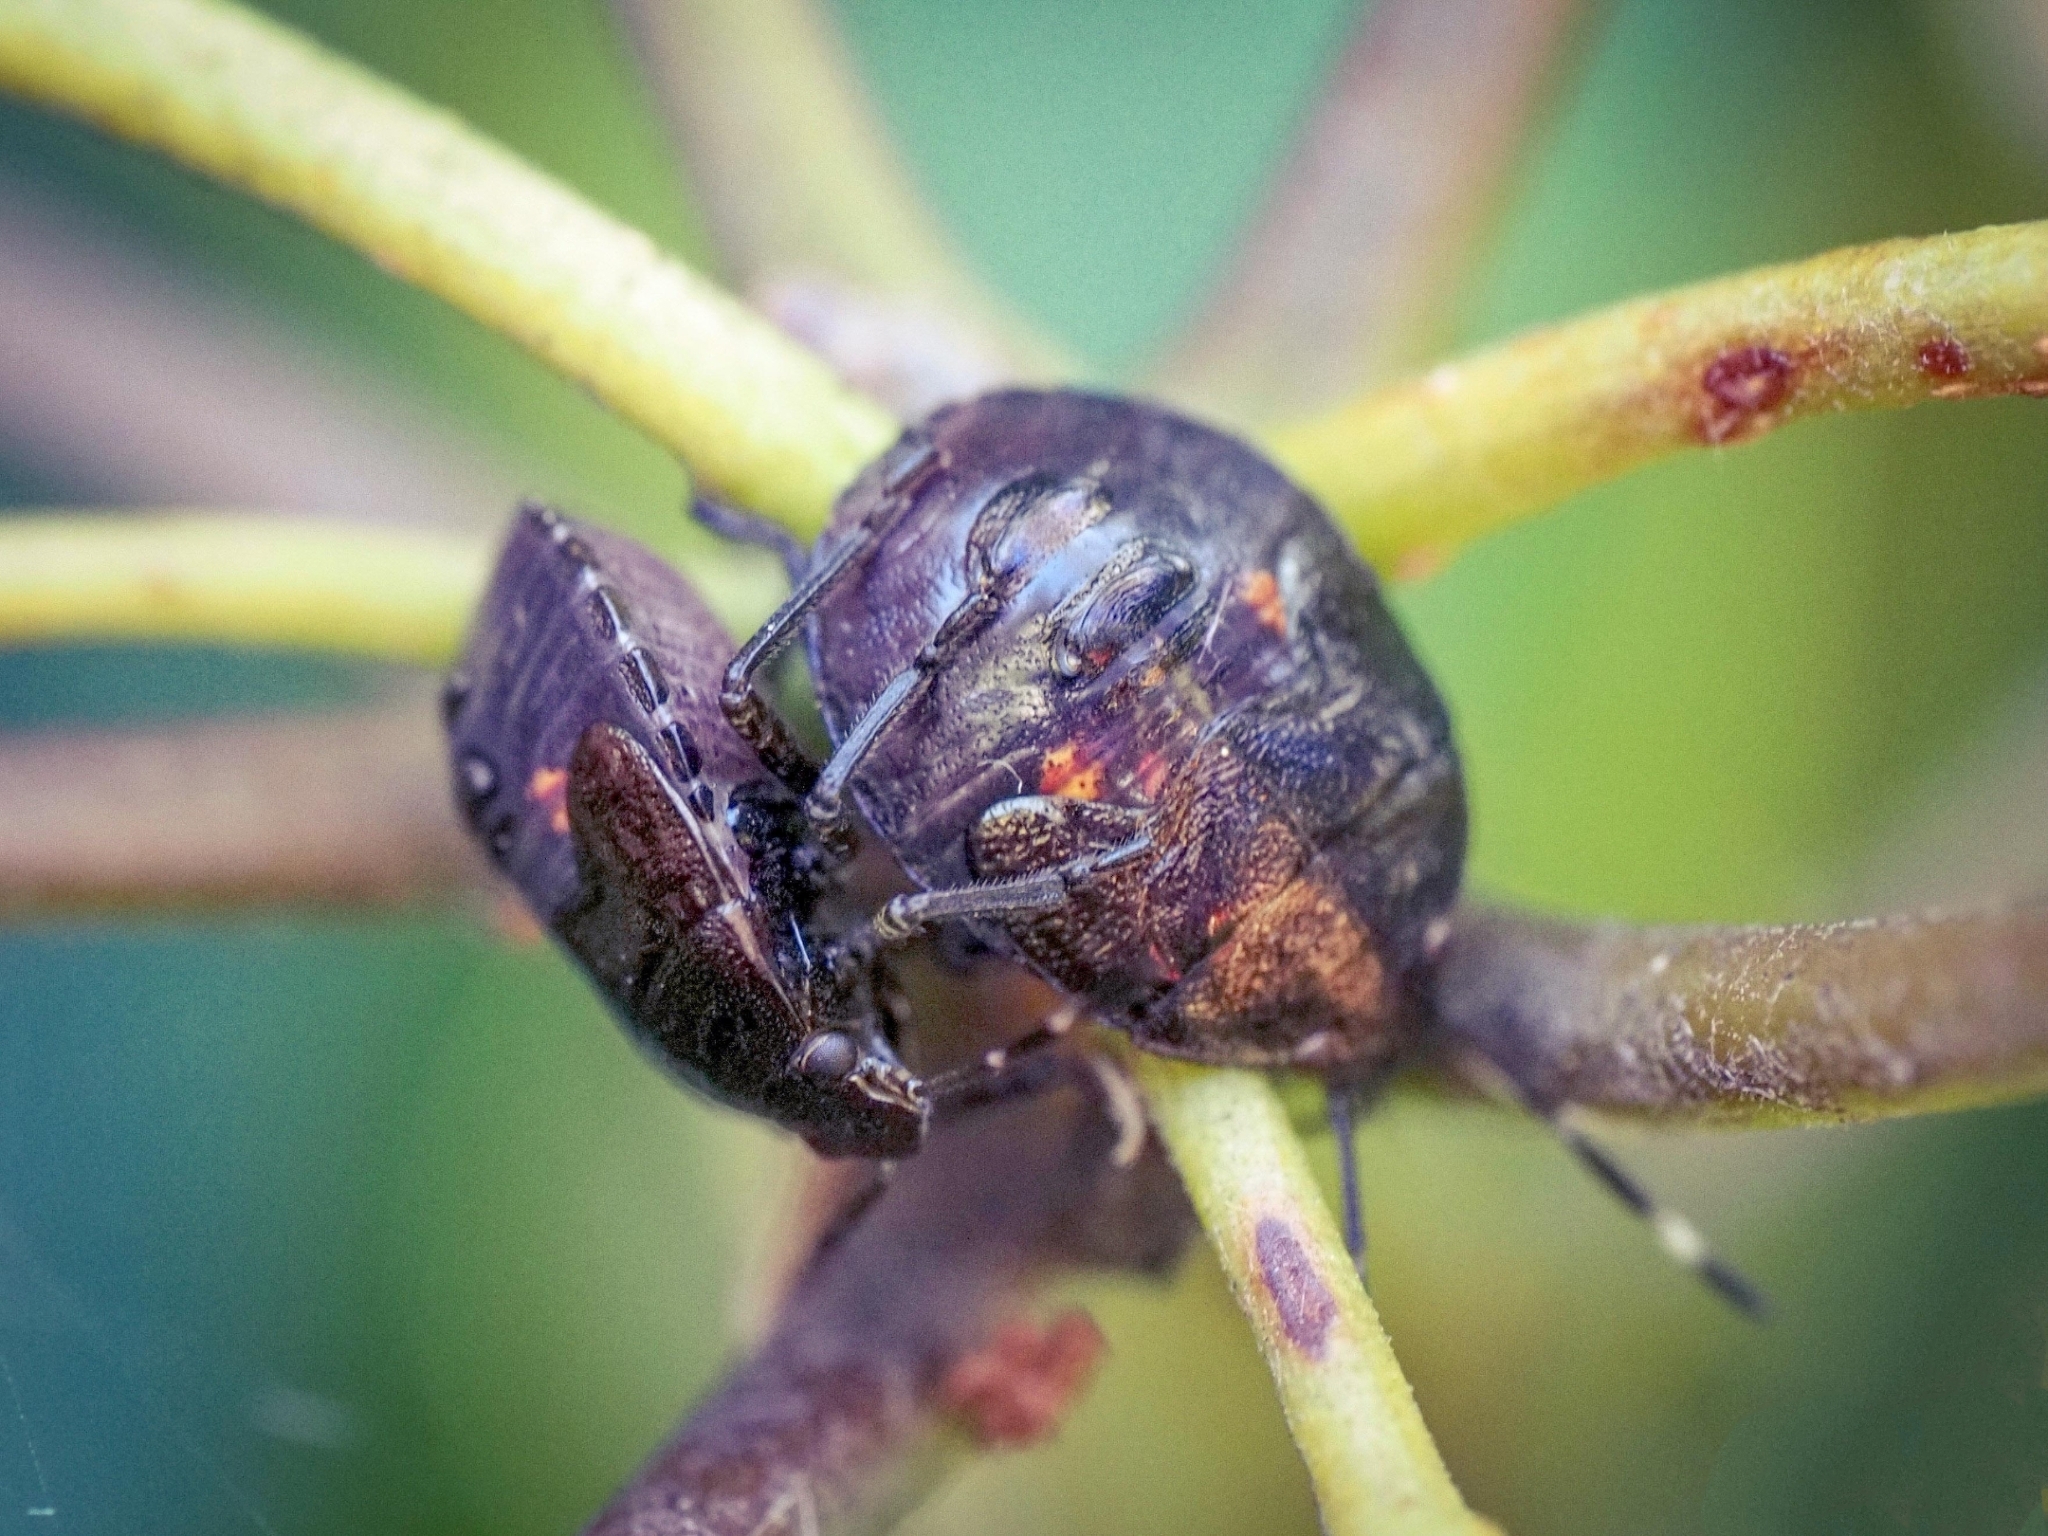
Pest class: stink_bug